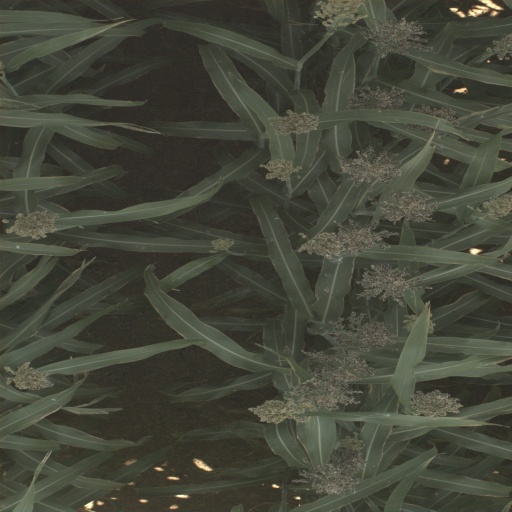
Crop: sorghum